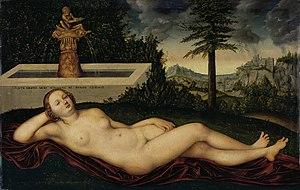
Cette page concerne l'année 1518 du calendrier julien.